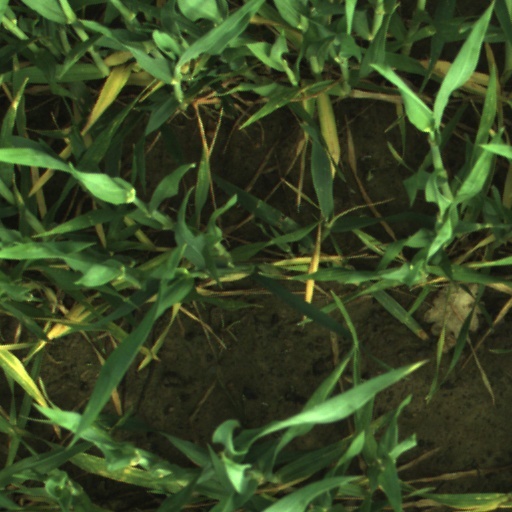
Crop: wheat